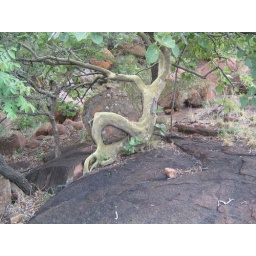
An old tree on top of the Kgale hill near Gaborone, capital of Botswana.